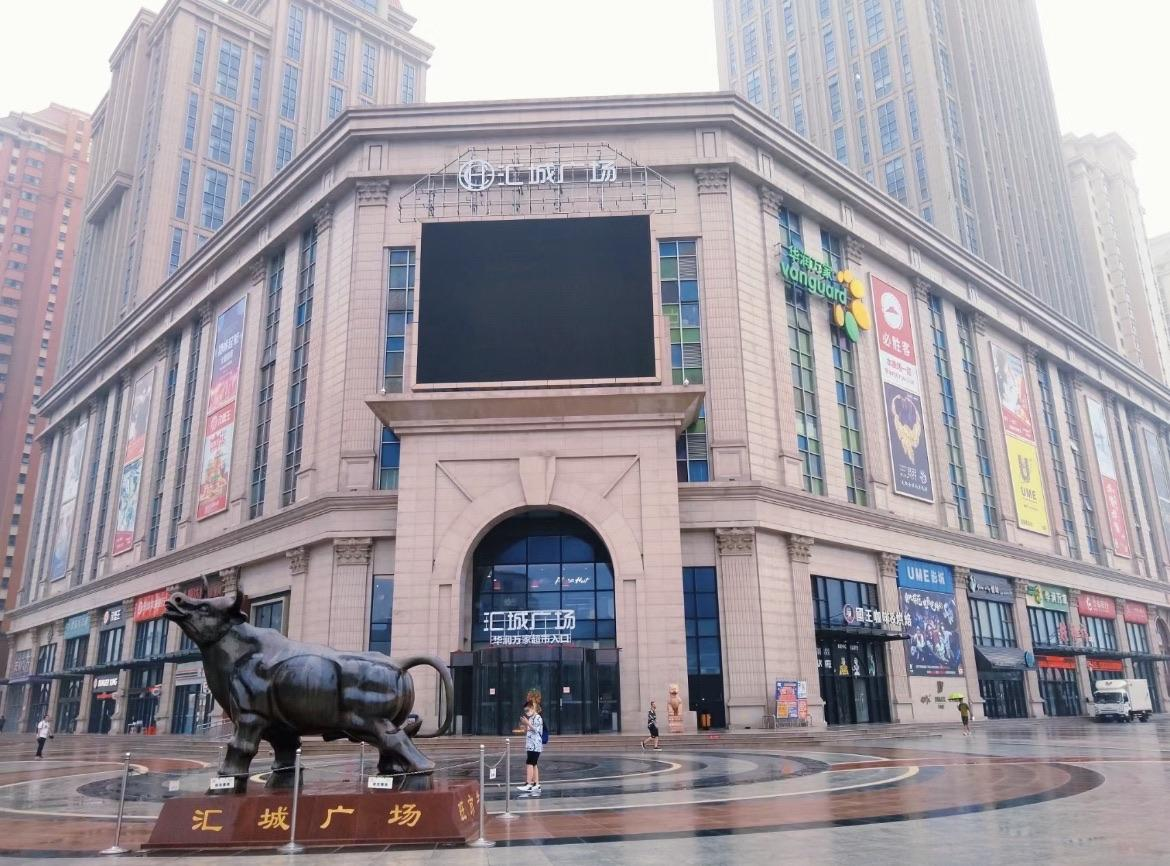
地标名称：汇城广场
所在城市：天津市·东丽区